Endowment (Mormonism)

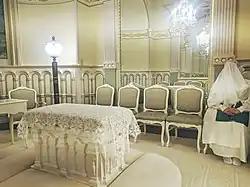
A woman in the ceremonial temple garb used during the modern LDS endowment and sealing marriage ceremonies. For men, a cap and pants are worn instead of a veil and dress.

The most well-known Mormon endowment ceremony is that performed by the LDS Church in its temples. This ceremony is open only to members of the church deemed worthy and given a "temple recommend" by their priesthood leaders after one or more personal interviews. It comprises four parts: